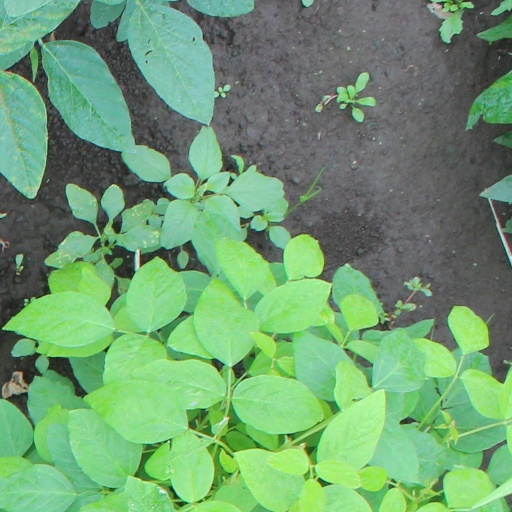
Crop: soybean